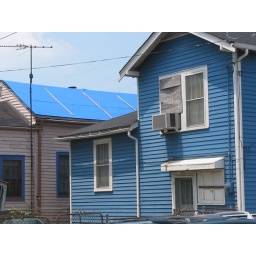
Blue roof beside blue house